Brachiosaurus

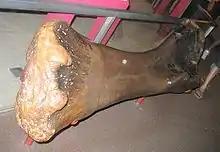
Referred forelimb bone (humerus) from Potter Creek, USNM 21903

Several additional specimens were briefly described by Jensen in 1987. One of these finds, the humerus USNM 21903, was discovered in ca. 1943 by uranium prospectors Vivian and Daniel Jones in the Potter Creek Quarry in western Colorado, and donated to the Smithsonian Institution. Originally, this humerus was part of a poorly preserved partial skeleton that was not collected. According to Taylor in 2009, it is not clearly referable to "Brachiosaurus" despite its large size of . Jensen himself worked at the Potter Creek site in 1971 and 1975, excavating the disarticulated specimen BYU 4744, which contains a mid-dorsal vertebra, an incomplete left ilium, a left radius and a right metacarpal. According to Taylor in 2009, this specimen can be confidently referred to "B. altithorax", as far as it is overlapping with its type specimen. Jensen further mentioned a specimen discovered near Jensen, Utah, that includes a rib in length, an anterior cervical vertebra, part of a scapula, and a coracoid, although he did not provide a description. In 2001, Curtice and Stadtman ascribed two articulated dorsal vertebrae (specimen BYU 13023) from Dry Mesa Quarry to "Brachiosaurus". Taylor, in 2009, noted that these vertebrae are markedly shorter than those of the "B. altithorax" holotype, although otherwise being similar.